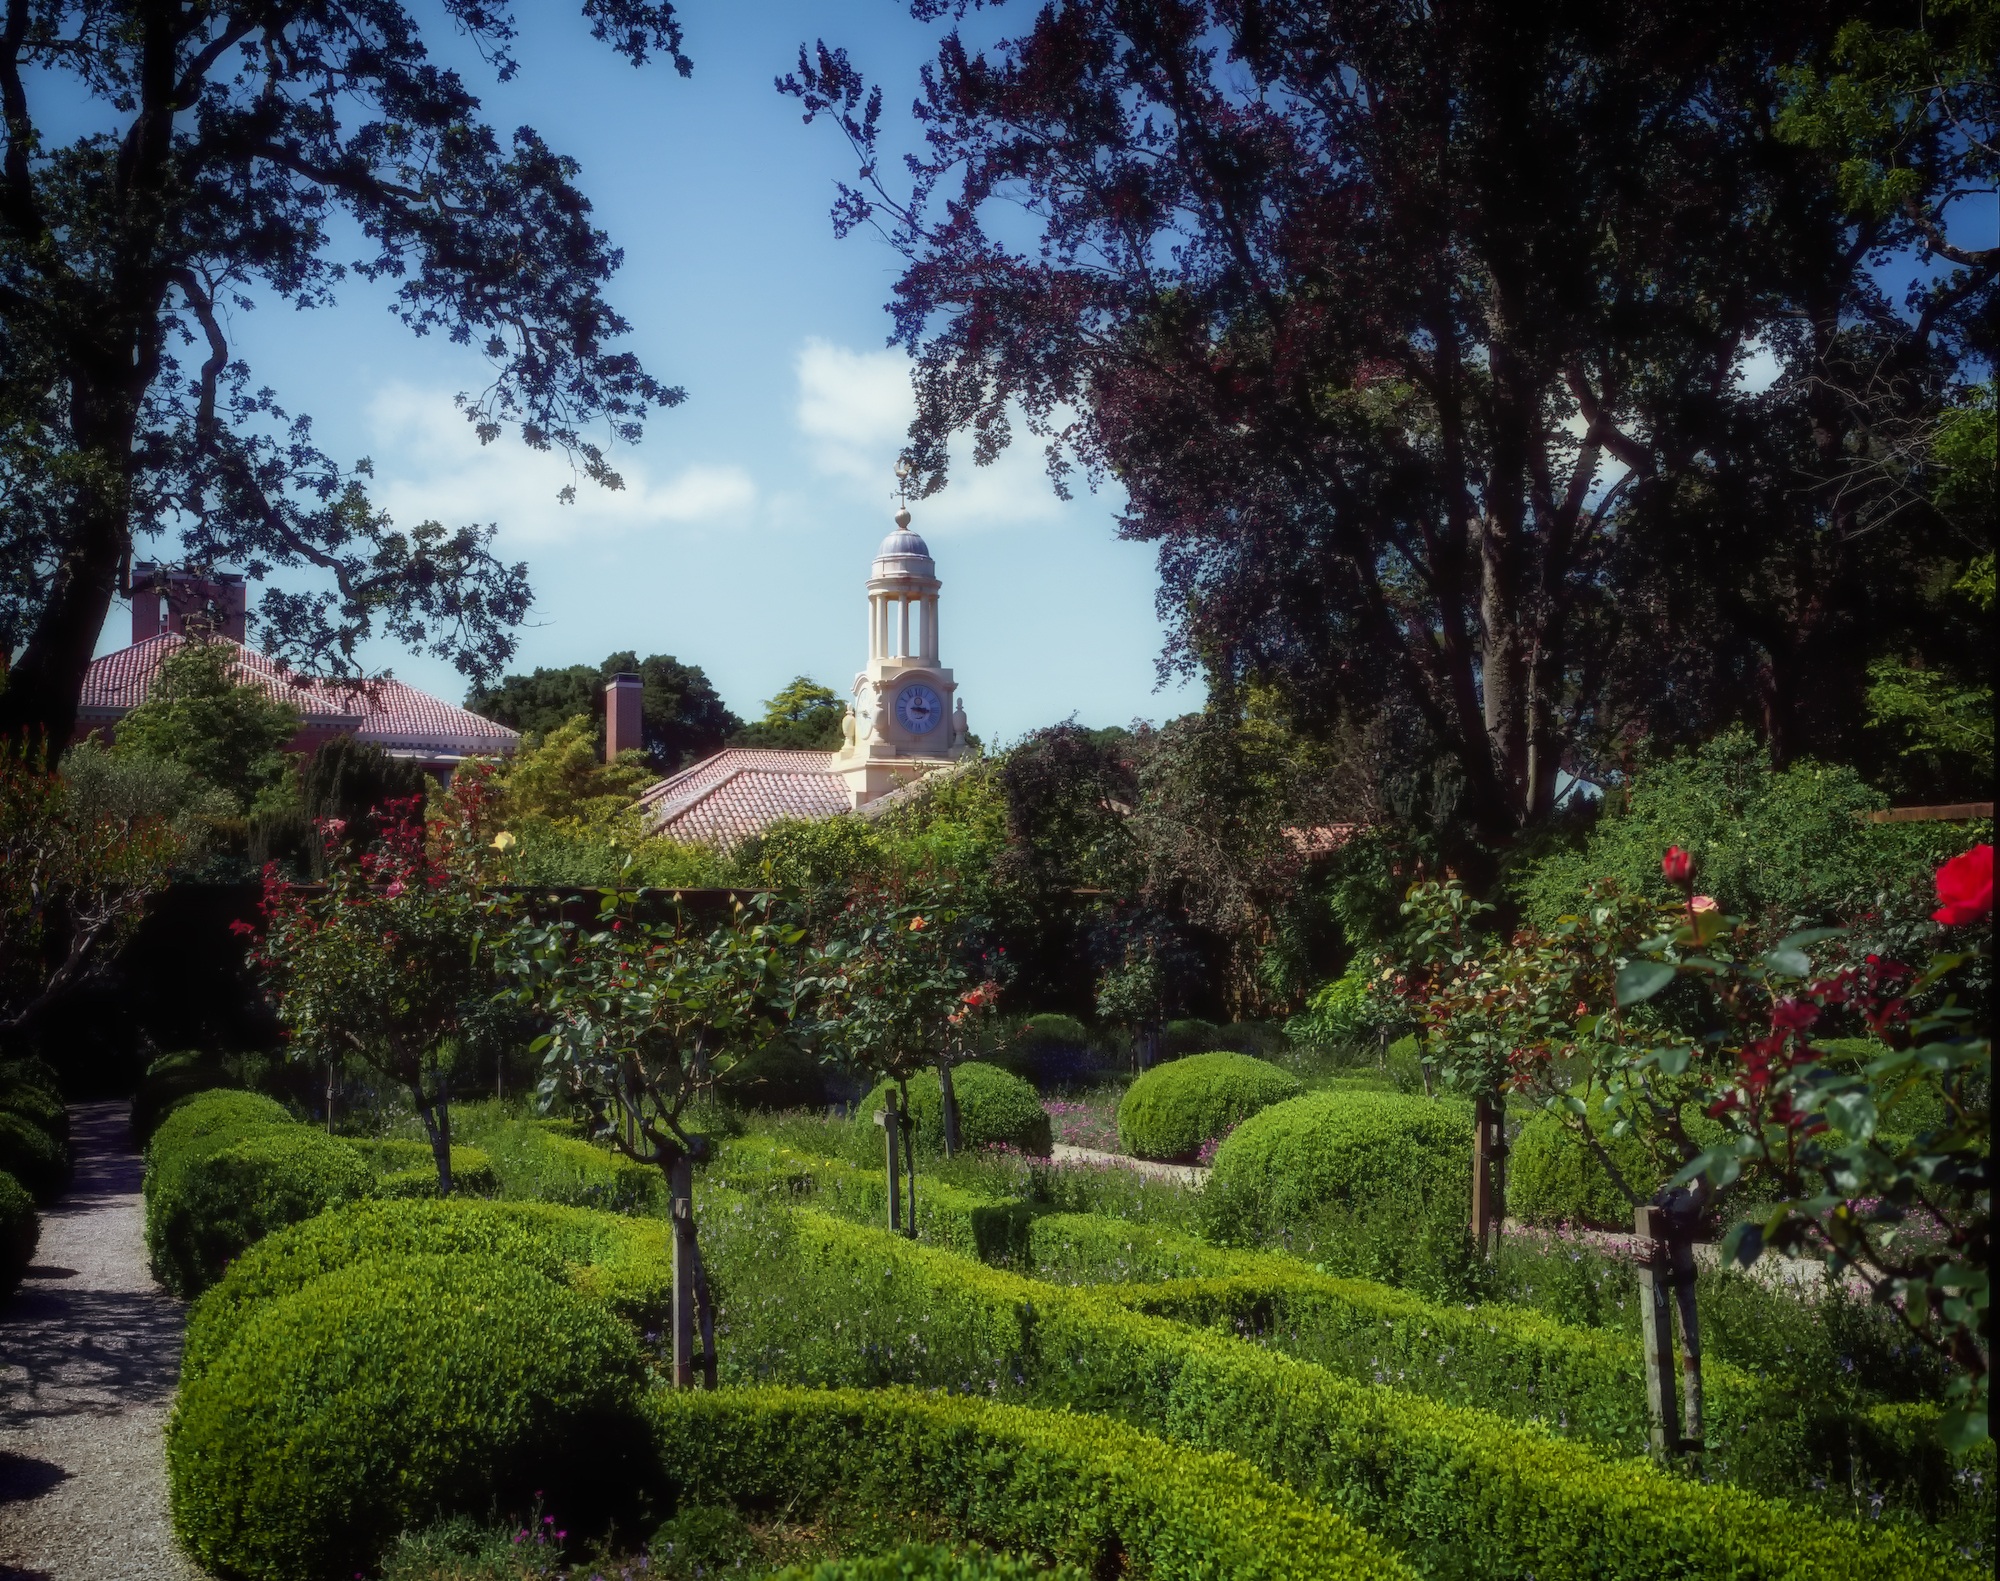
lawn, villa, mansion, house, flower, home, park, property, garden, california, plants, flowers, landscaping, plantation, botanical garden, estate, woodside, hedges, filoli